Thyrsus González de Santalla

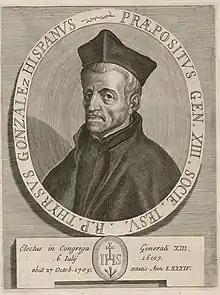
A portrait of Tirso González de Santalla

Tirso González de Santalla (18 January 1624 – 27 October 1705) was a Spanish theologian who was elected, in 1687, the thirteenth Superior General of the Society of Jesus.